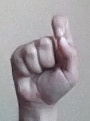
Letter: fa